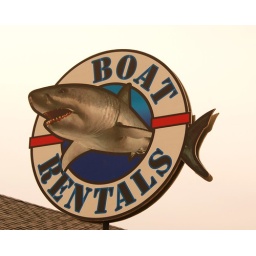
Boat Rental sign in Newville, Wi near the bridge